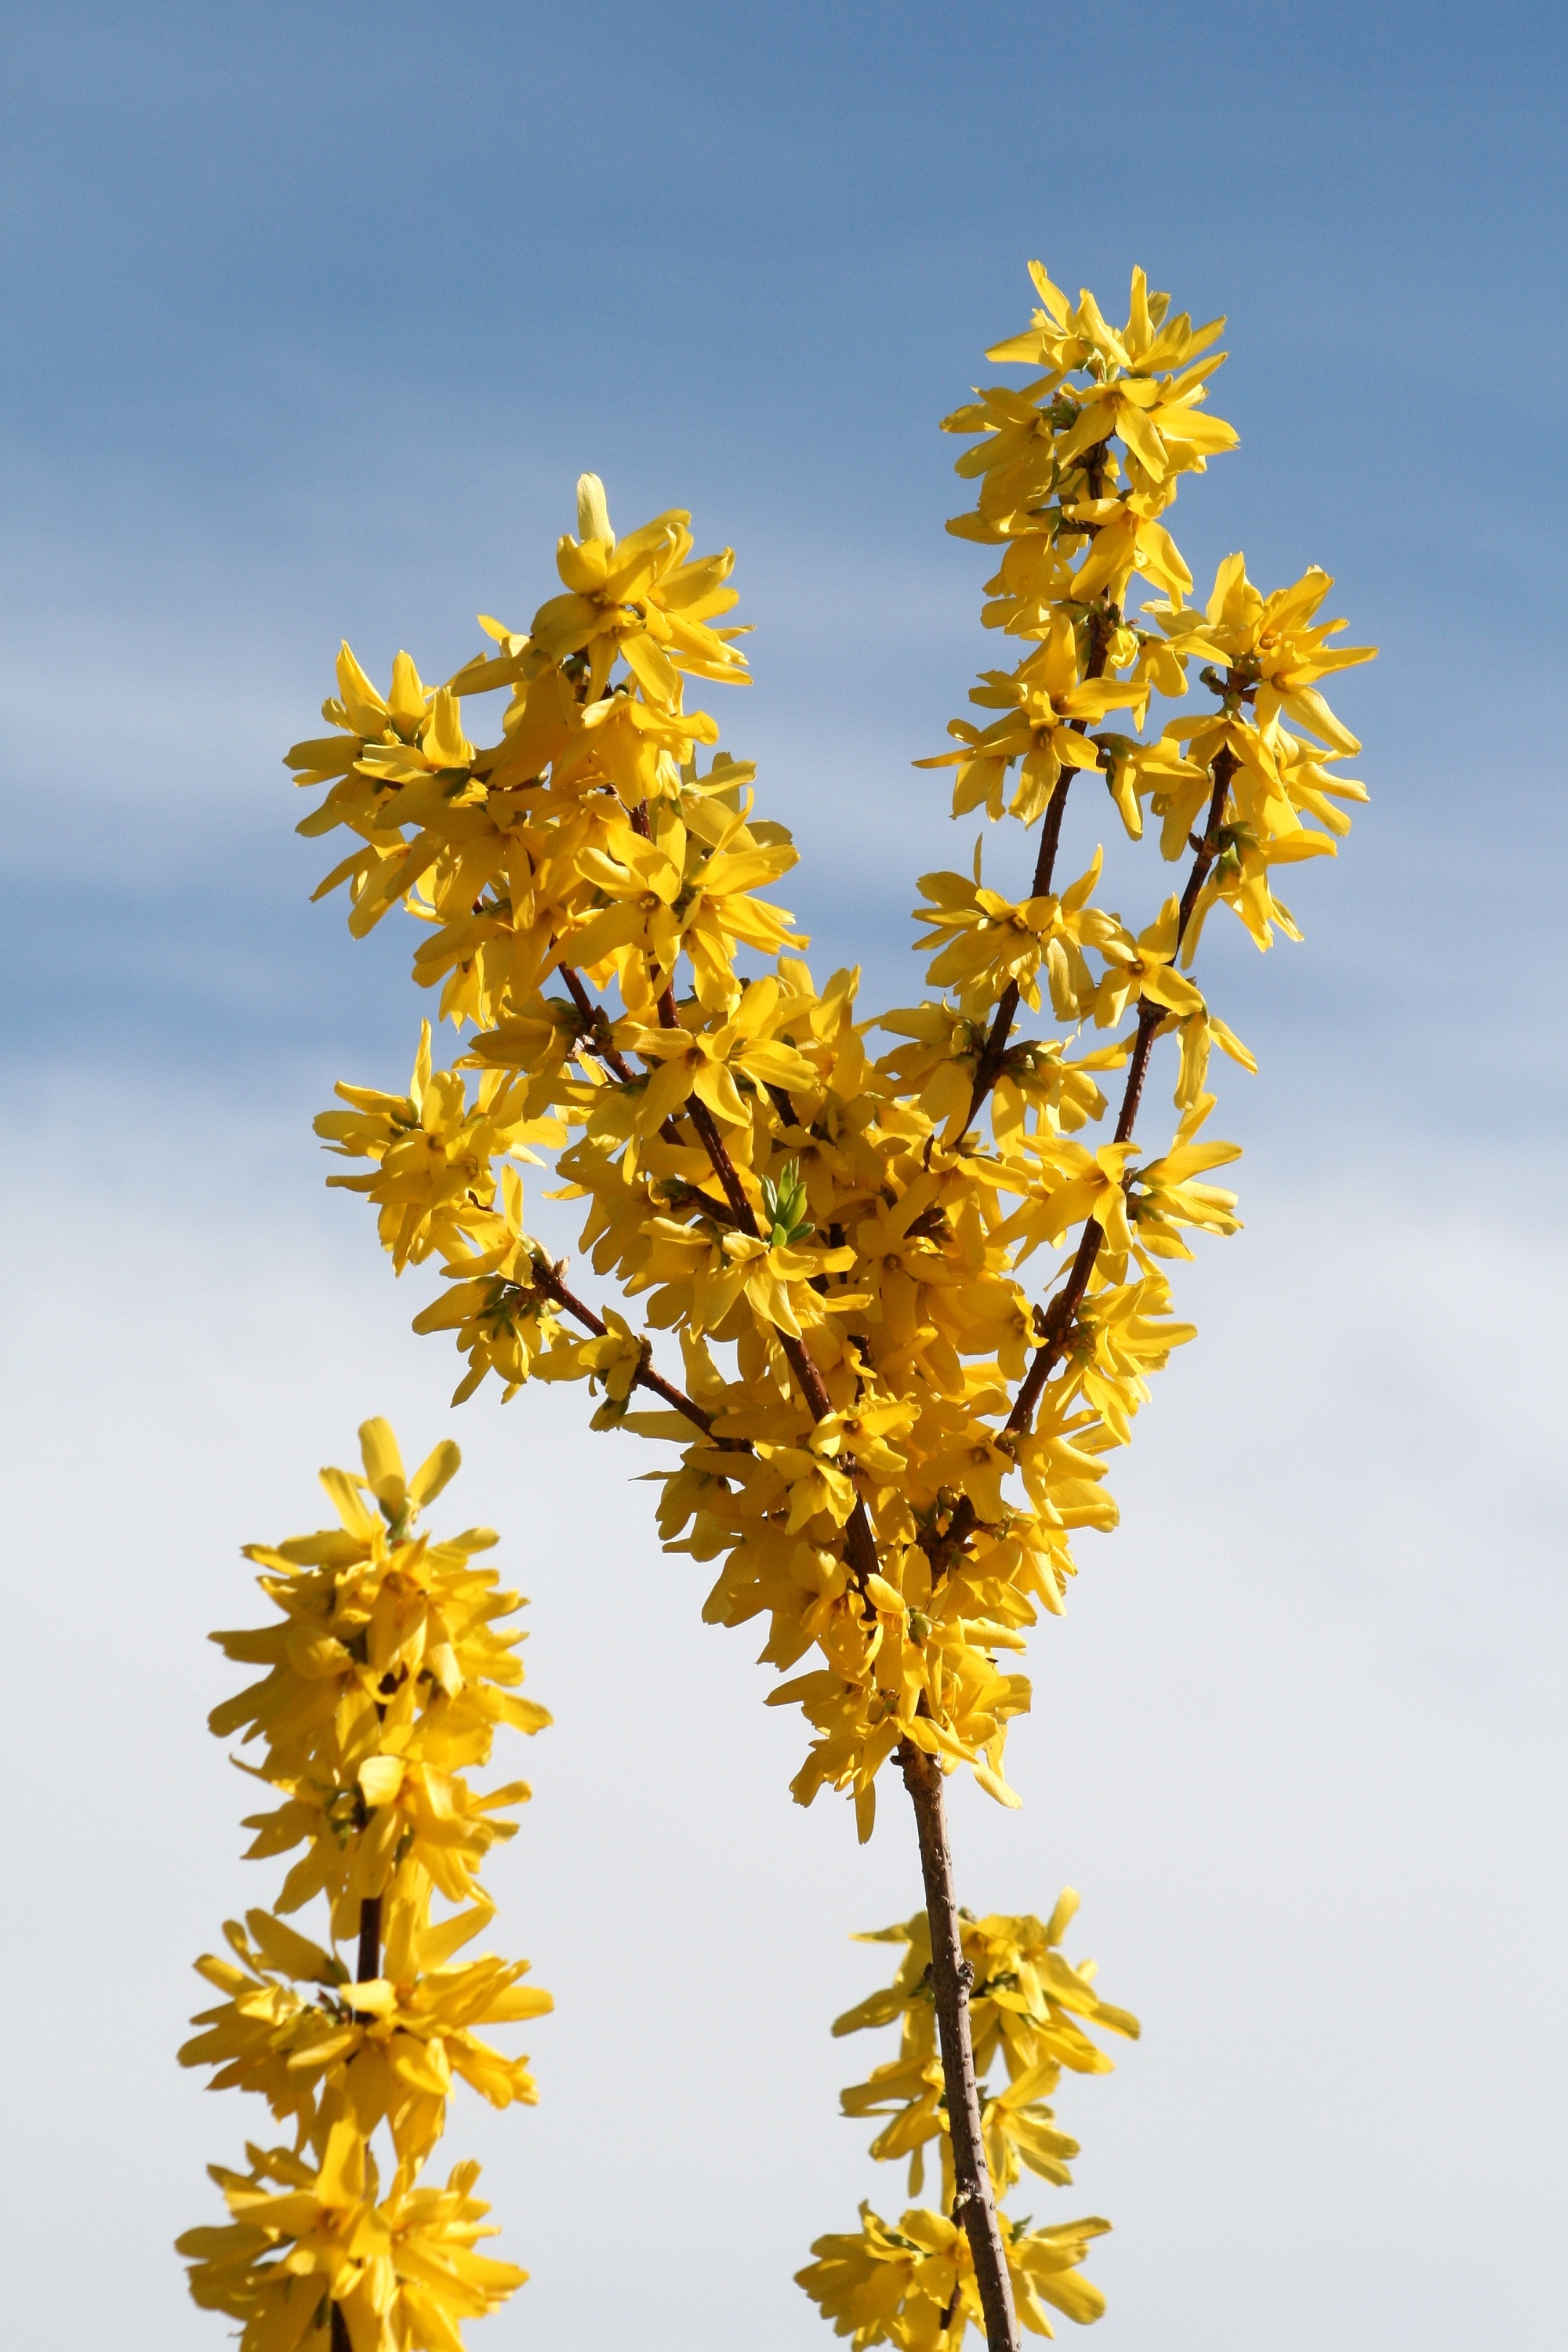
tree, nature, branch, blossom, plant, sunshine, leaf, flower, bloom, bush, pollen, food, spring, produce, botany, yellow, garden, flora, wildflower, flowers, shrub, spring flowers, mimosa, flowering plant, laburnum, spring bloom, land plant